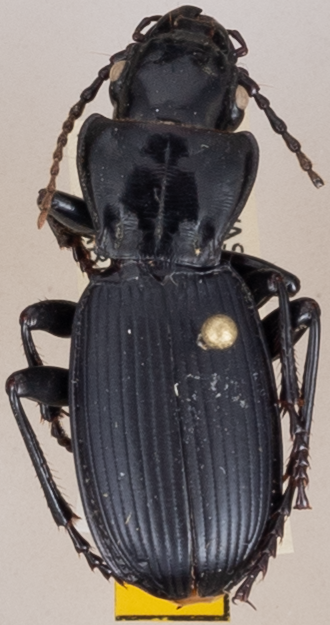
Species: Pterostichus lama
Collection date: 2018-07-10
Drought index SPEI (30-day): -1.106
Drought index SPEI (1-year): -0.62
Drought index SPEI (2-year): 0.71